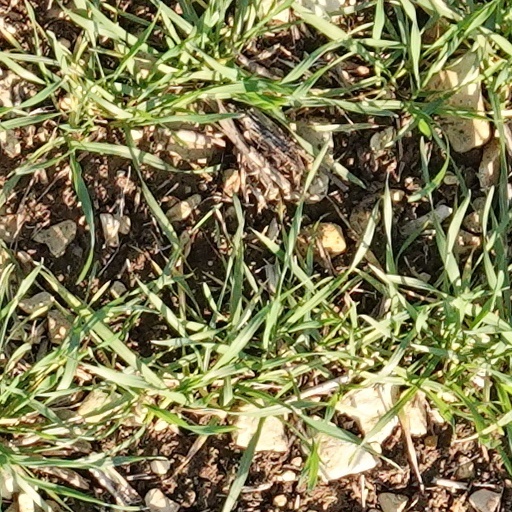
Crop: wheat